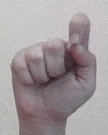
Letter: fa